Farmhouse

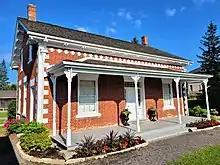
Victorian Farmhouse in Vandorf, Ontario

Historically there were three main types of German farmhouses, many of which survive today. The Low German house or "Niedersachsenhaus" (Lower Saxony house) is found mainly on the North German Plain, but also in large parts of the Netherlands. It is a large structure with a sweeping roof supported by two to four rows of internal posts. The large barn door at the gable end opens into a spacious hall, or "Deele", with cattle stalls and barns on either side and living accommodation at the end. The Middle German house may also be a single unit, but access is from the side, and the roof is supported by the outside walls. Later this type of "mitteldeutsches Haus" was expanded to two or more buildings around a rectangular farmyard, often with a second story. The South German house is found in southern Germany and has two main variants, the Swabian or Black Forest house and the Bavarian farmstead.